Otto Steinbrinck

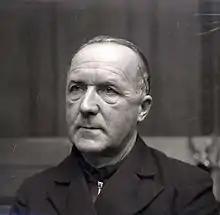
Otto Steinbrinck

Otto Steinbrinck (19 December 1888 – 16 August 1949) was a highly decorated World War I naval officer and German industrialist who was later indicted and found guilty in the Nuremberg Flick Trial.